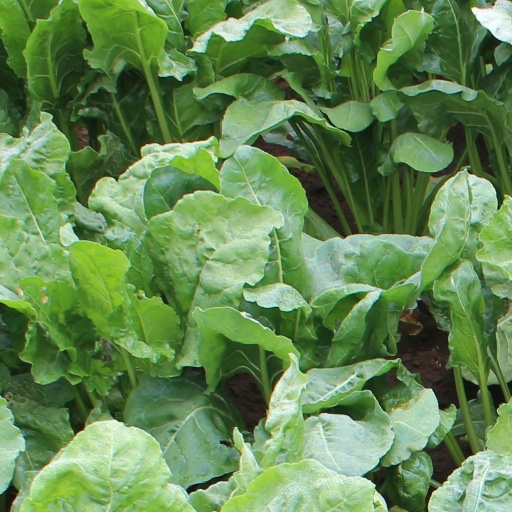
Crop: sugar beet